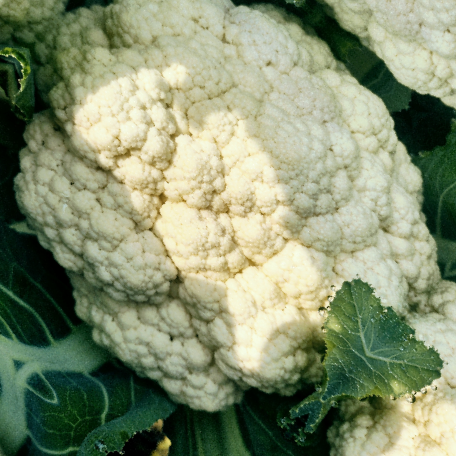
Label: Disease Free